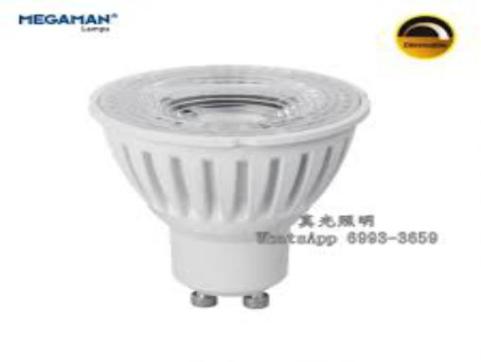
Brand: manjiamei
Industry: Necessities